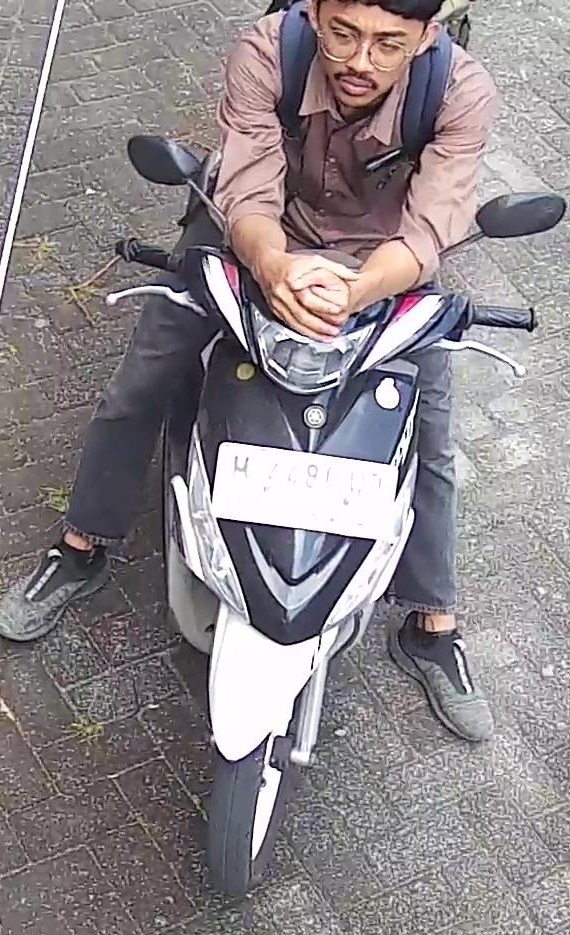
person-with-helmet: 0
person-without-helmet: 1